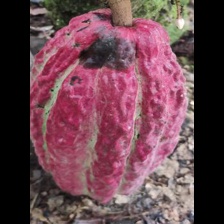
Label: phytophthora